6th arrondissement of Paris

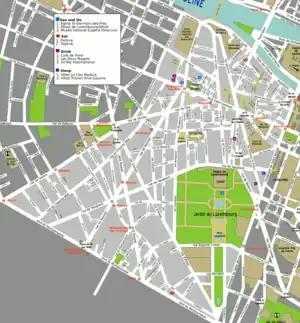
Map of the 6th arrondissement

In 1612, Queen Marie de Médicis bought an estate in the district and commissioned architect Salomon de Brosse to transform it into the outstanding Luxembourg Palace surrounded by extensive royal gardens. The new Luxembourg Palace turned the neighbourhood into a fashionable district for French nobility.